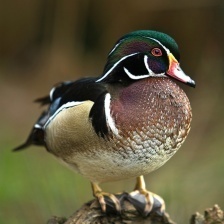
Species: WOOD DUCK
Scientific name: AIX SPONSA
ImageNet parent category: drake